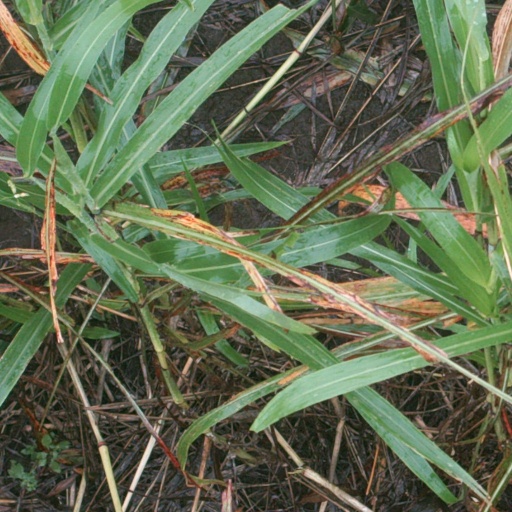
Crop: sorghum